Community Clubhouse

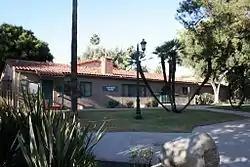
The Community Clubhouse in 2014

The Community Clubhouse is a historic building in West Hollywood, California, U.S. It has been listed on the National Register of Historic Places since July 23, 2013.